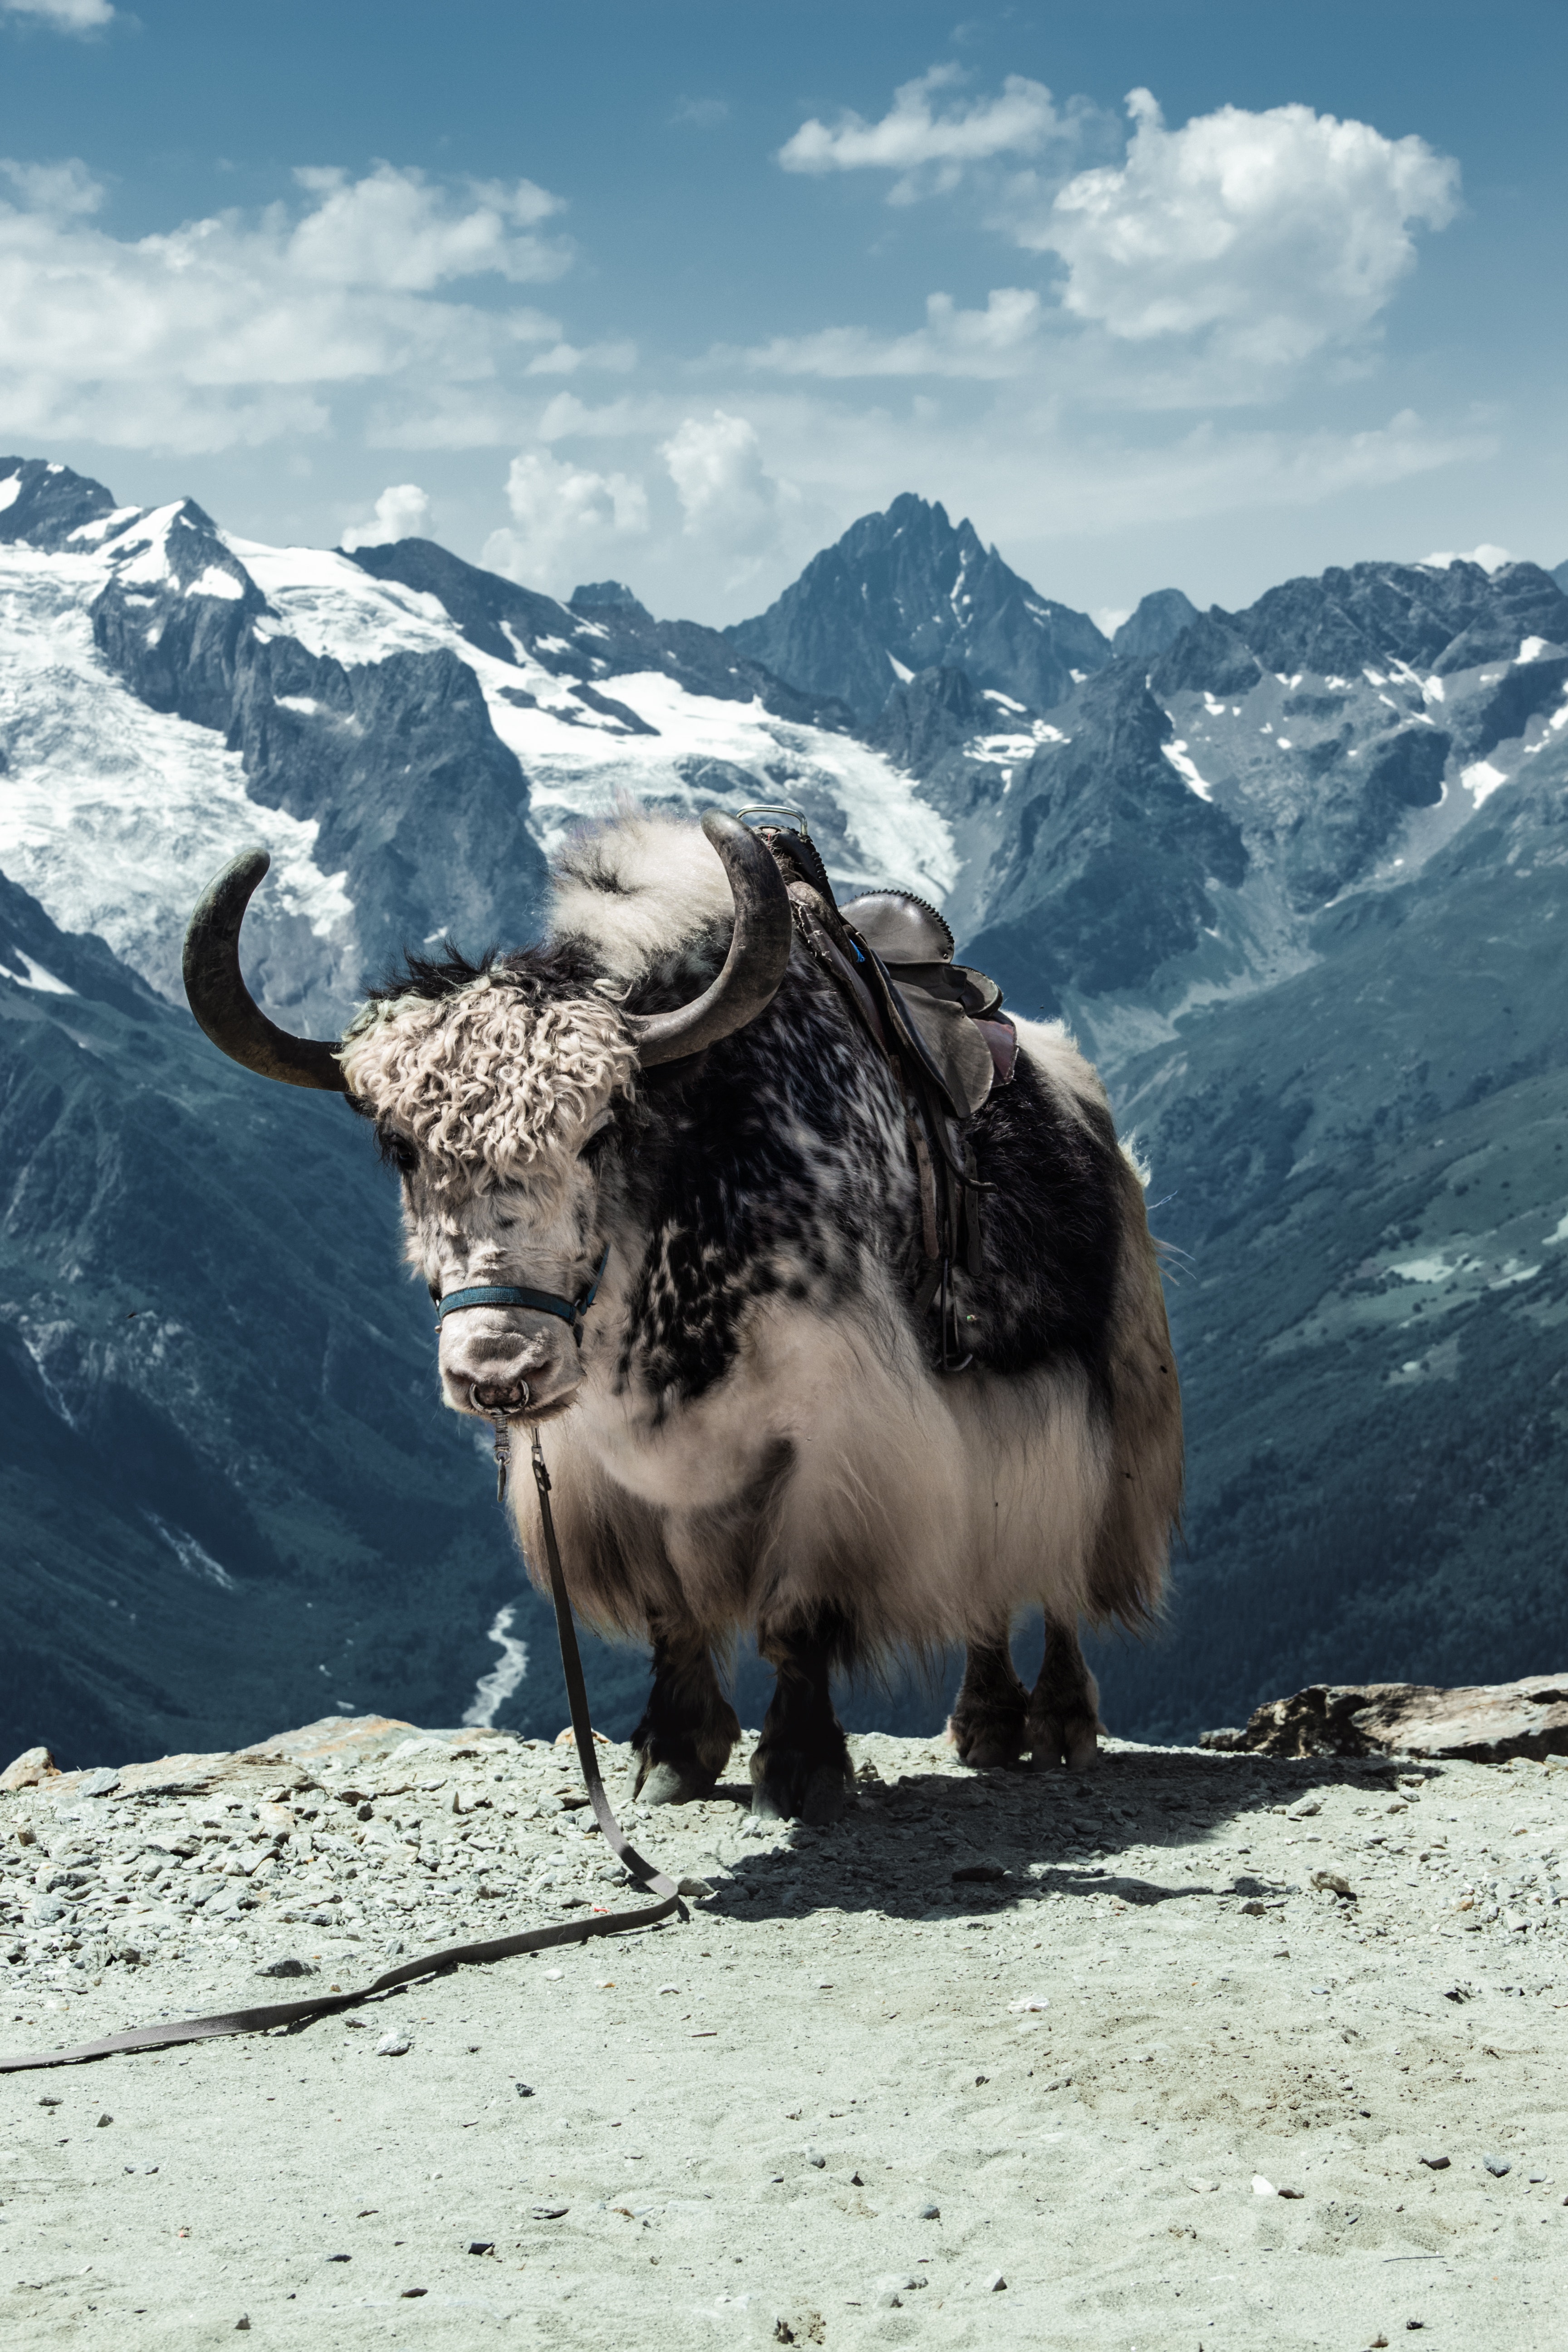
natural, cloud, sky, mountain, snow, highland, tree, plant, slope, landscape, horn, terrestrial animal, mountain range, geological phenomenon, snout, natural material, glacial landform, natural landscape, livestock, hill, grassland, goat antelope, freezing, wilderness, fell, massif, rock, pasture, road, bovine, valley, winter, fur, cumulus, ridge, plateau, glacier, summit, tundra, wildlife, grazing, ice cap, ar te, cow goat family, batholith, nunatak, moraine